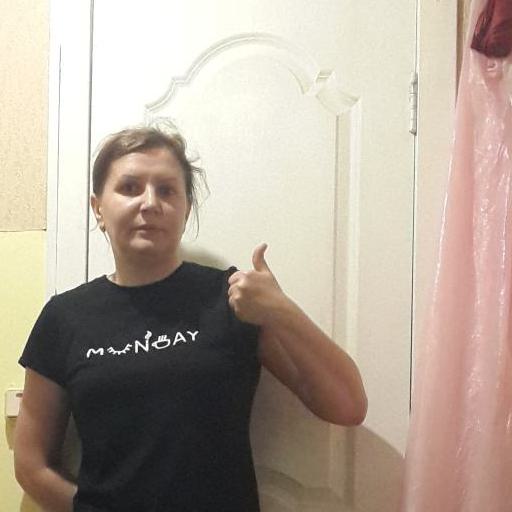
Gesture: like